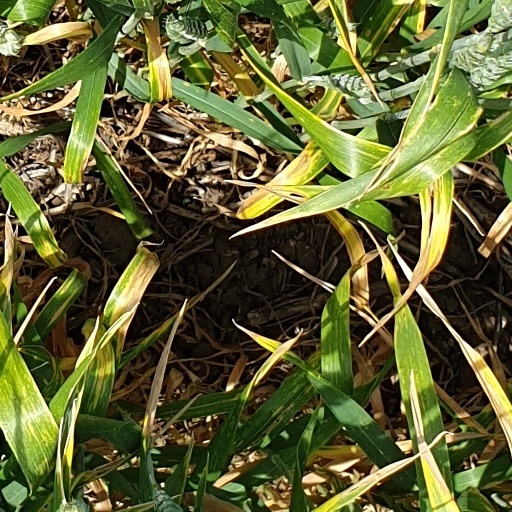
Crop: wheat